Philip Tonge

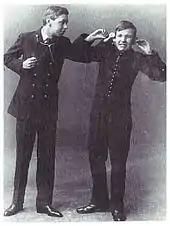
Tonge and Noël Coward in "Where the Rainbow Ends", 1911

In September 1908 Tonge was cast as Freddy in "The Sway Boat" at the Kingsway Theatre, London, and in December of the same year he had the important role of Tommy in Tree's Christmas family play, "Pinkie and the Fairies". The cast was headed by Ellen Terry, and included Frederick Volpe, Marie Löhr, Viola Tree and the young Hermione Gingold. The following year he was in "A Boy's Proposal", a curtain-raiser for Galsworthy's "Strife" at the Adelphi. The reviewer in "The Times" called Tonge "a remarkable boy" and commented, "Nothing more natural and more accompllshed than this youngster in an Eton jacket could be imagined, and the piece is well worth seeing for his amusing performance alone." In 1911 Tonge and Mary Glynne had the principal children's roles in a comic opera, "The Love Mills" at the Globe.